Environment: lab
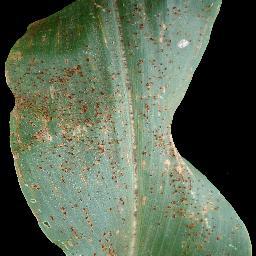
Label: common_rust